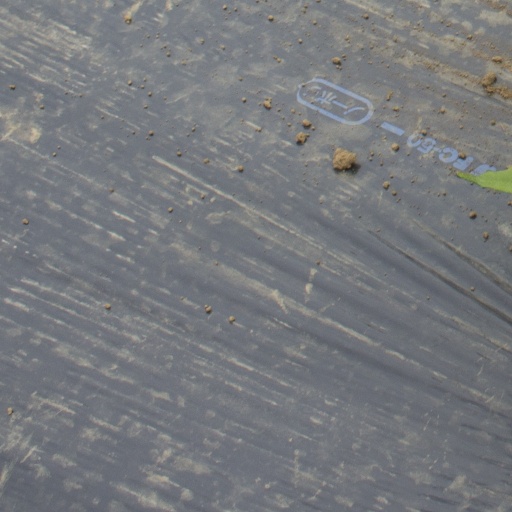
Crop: Jerusalem artichoke